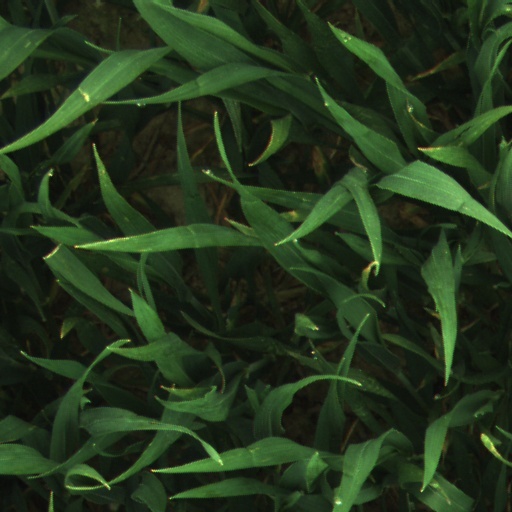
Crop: wheat